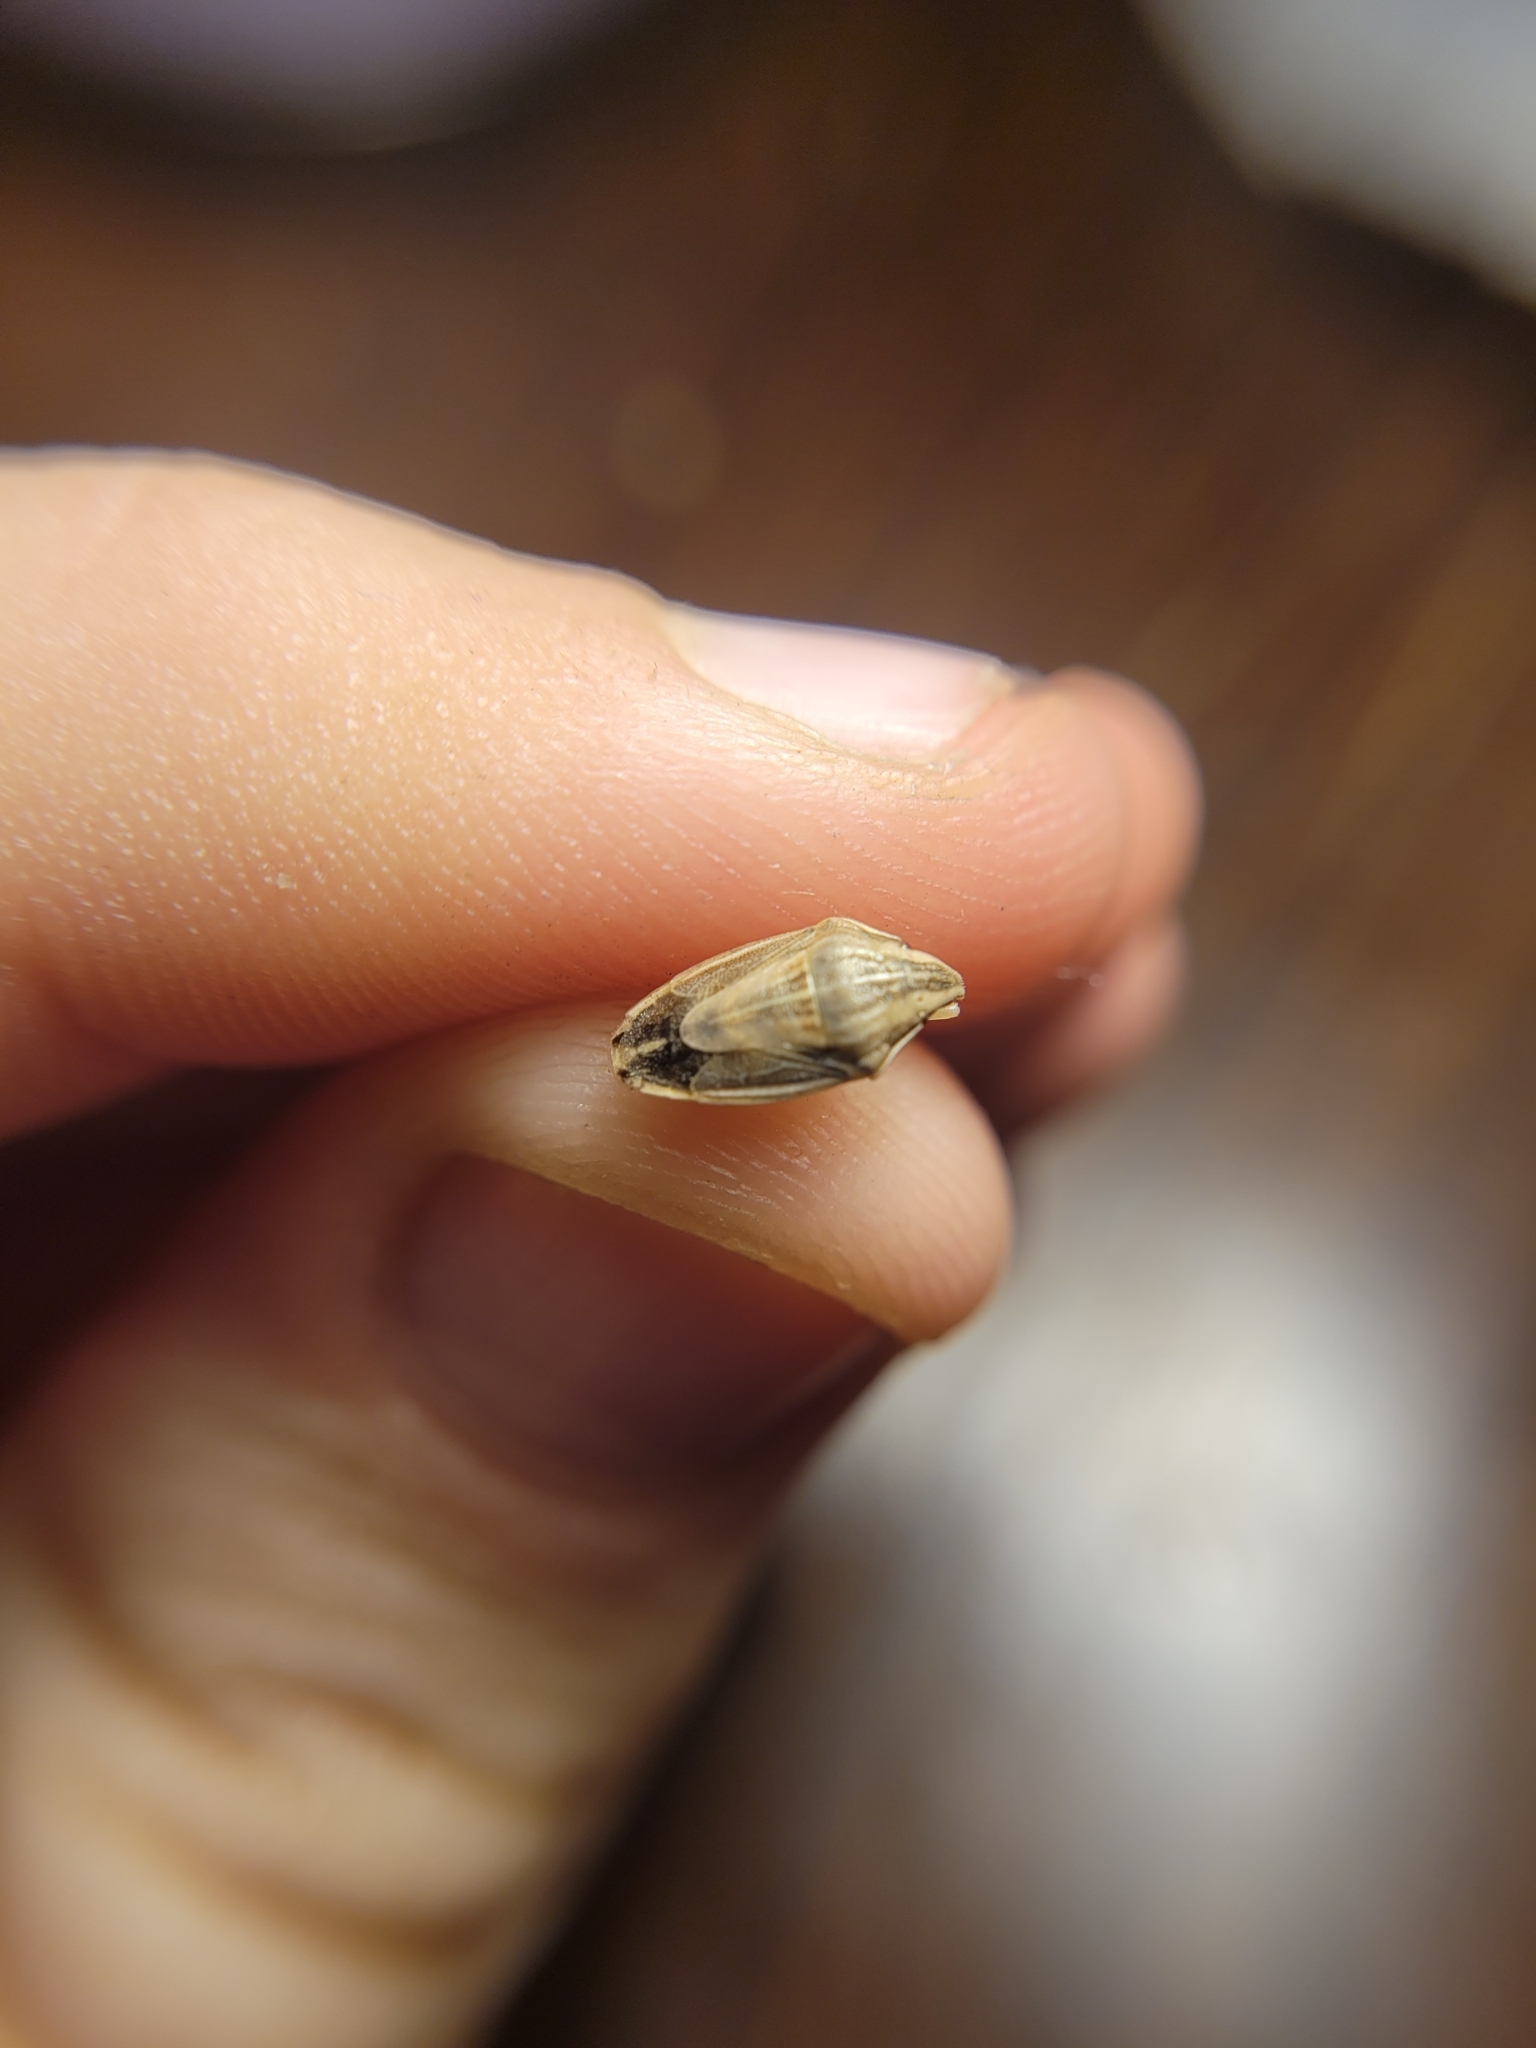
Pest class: stink_bug